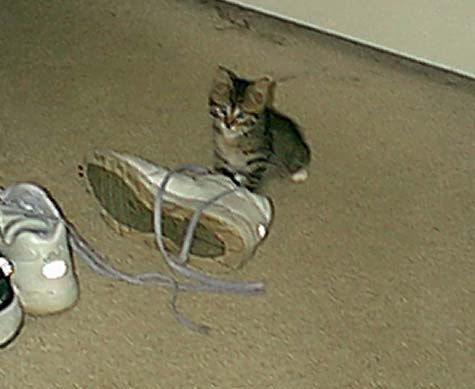
user: Given an image and a question. Answer the question in a short answer. Question: What kind of shoes are these? Short Answer:
assistant: sneaker